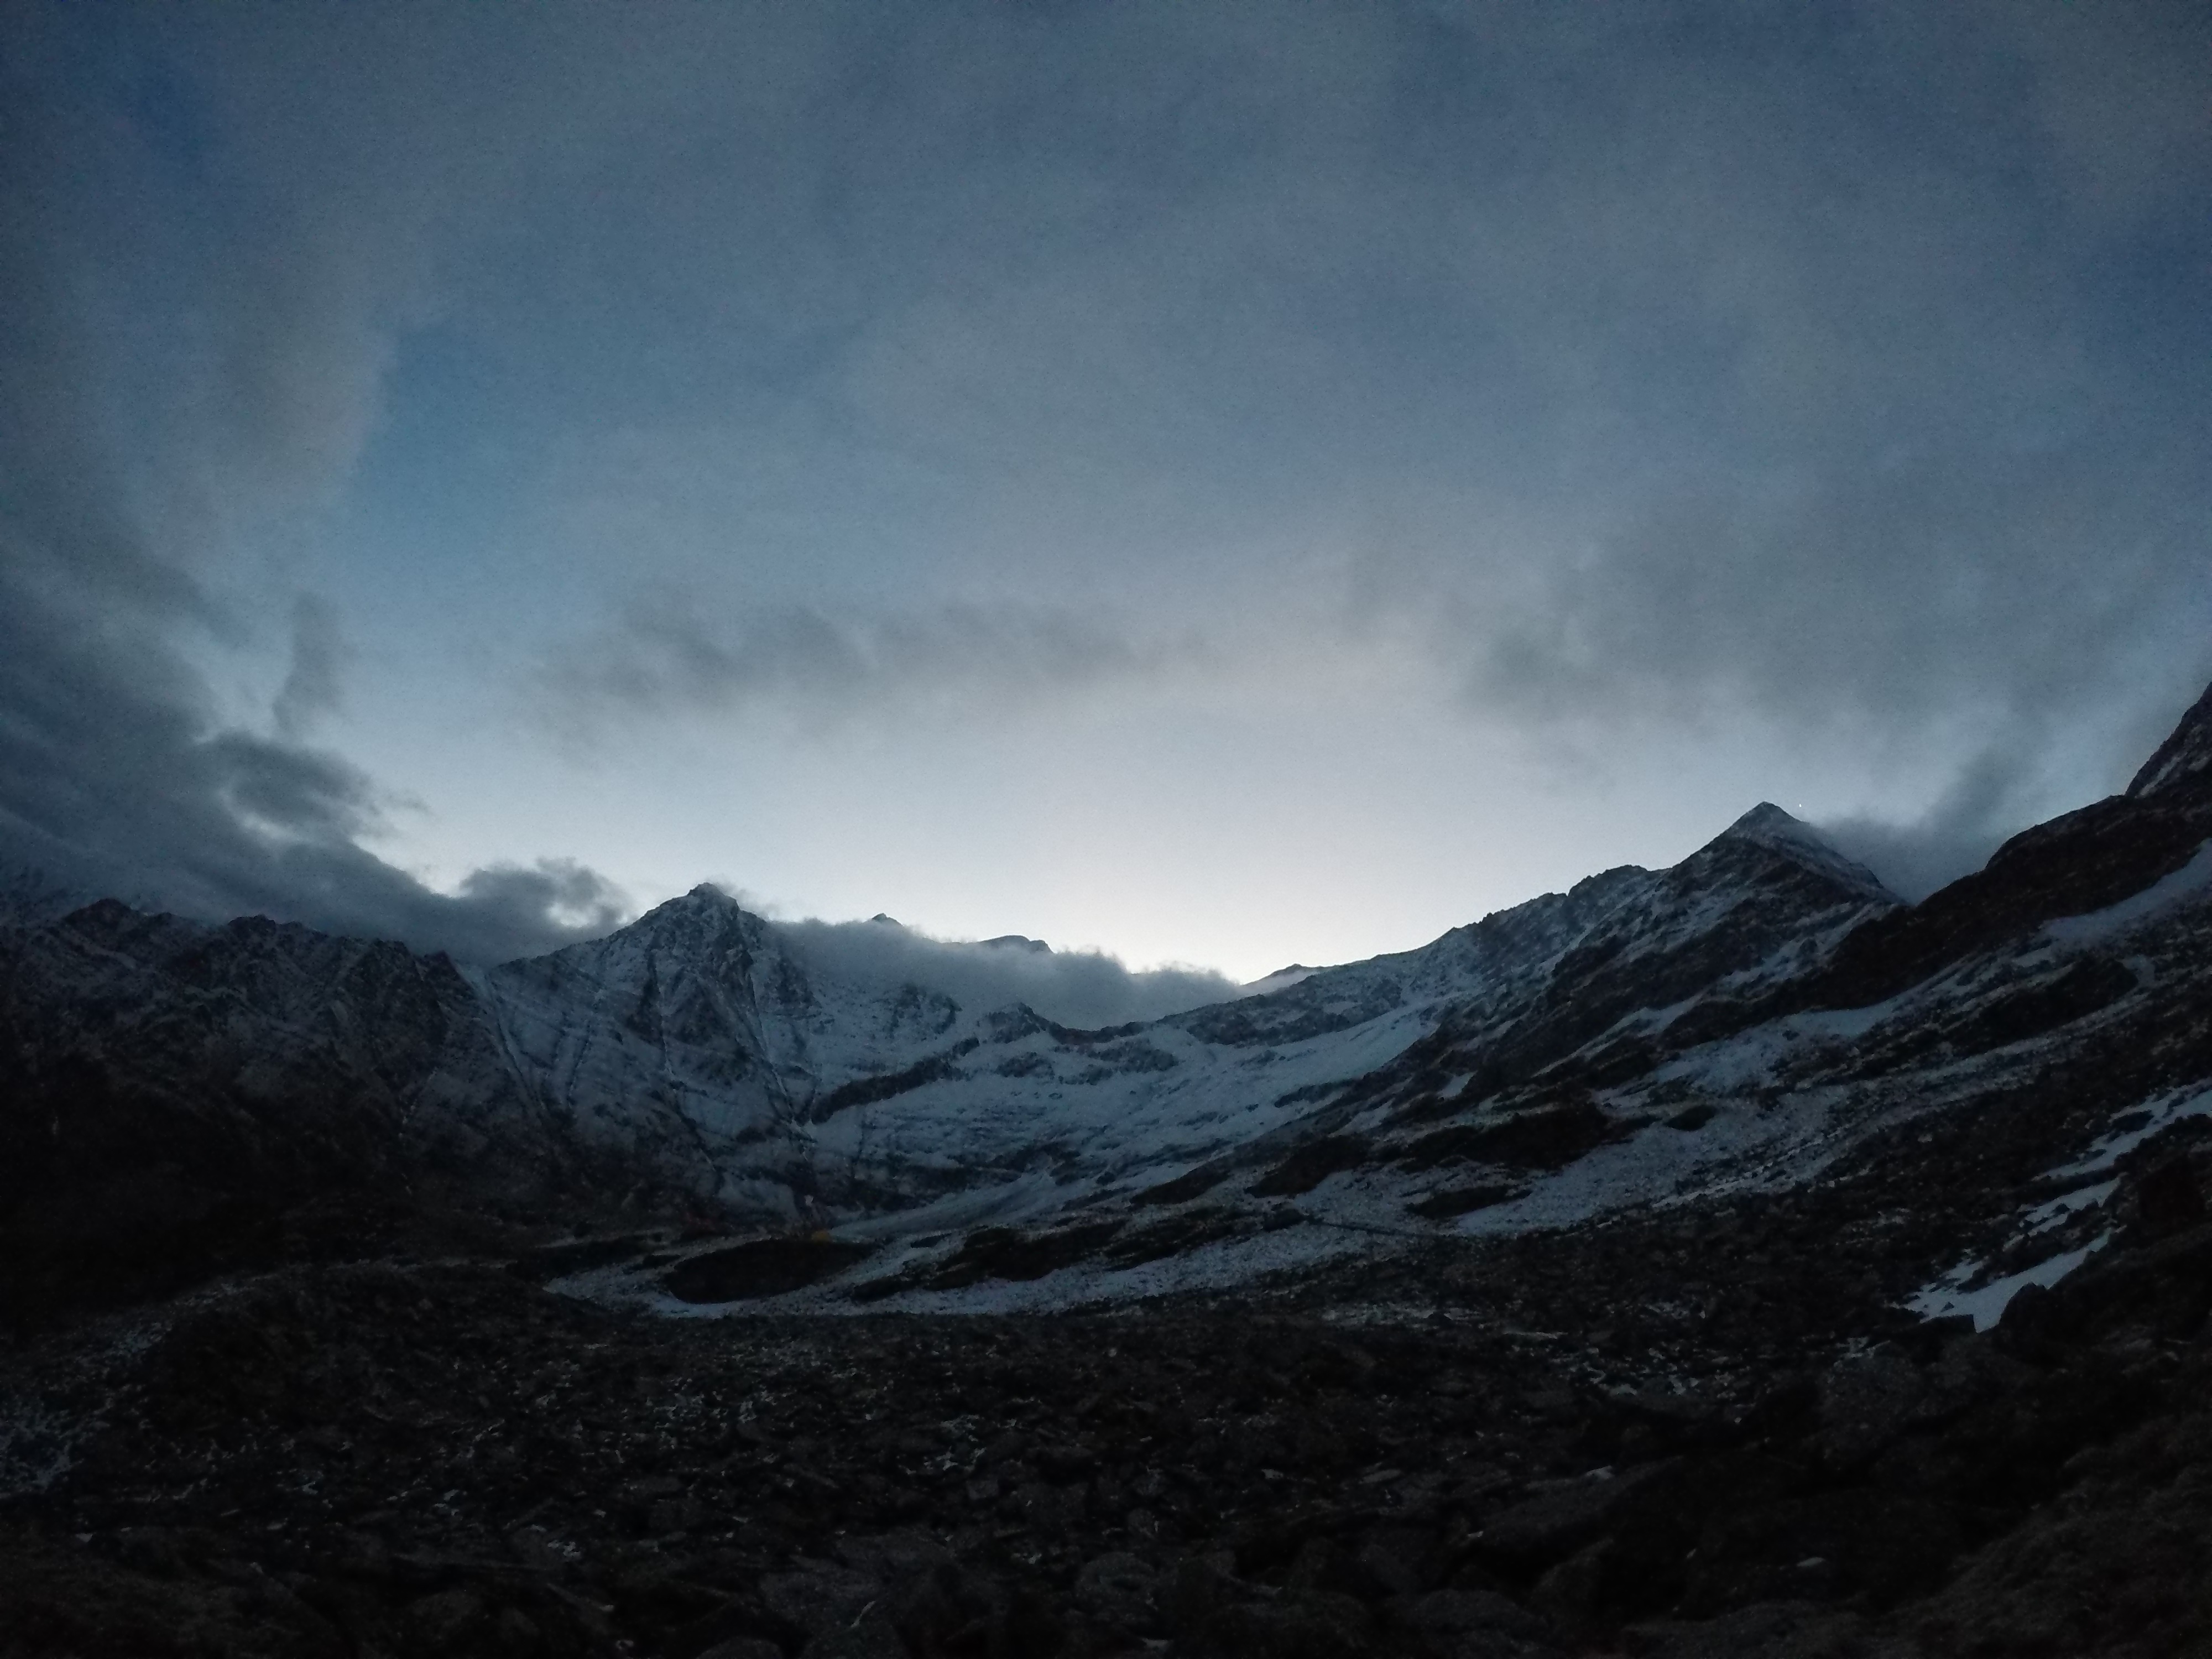
landscape, nature, wilderness, mountain, snow, cloud, sky, sunrise, sunlight, morning, hill, dawn, mountain range, weather, darkness, ridge, summit, plateau, landform, meteorological phenomenon, atmospheric phenomenon, mountainous landforms, geological phenomenon